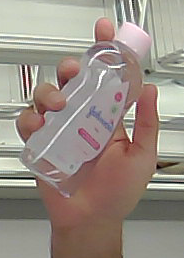
Product: johnson_baby